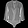
Label: Shirt